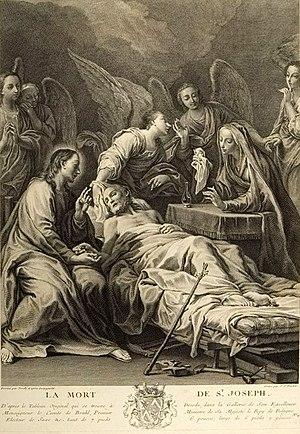
Johann Christoph Teucher, né vers 1716 à Dresde et mort après 1762, peut-être à Paris, est un graveur allemand.